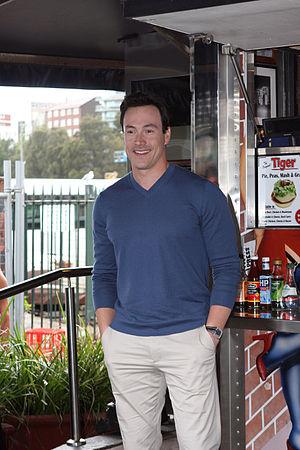
Christopher « Oz » Ostreicher est l'un des personnages principaux de la saga American Pie, interprété par Chris Klein. Il n'apparait pas dans American Pie : Marions-les !.